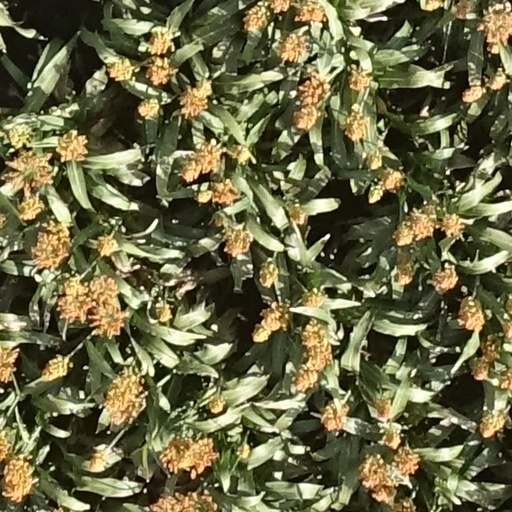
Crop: sorghum